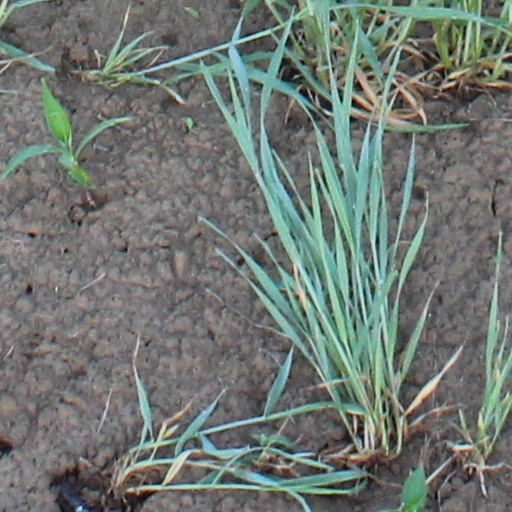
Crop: wheat